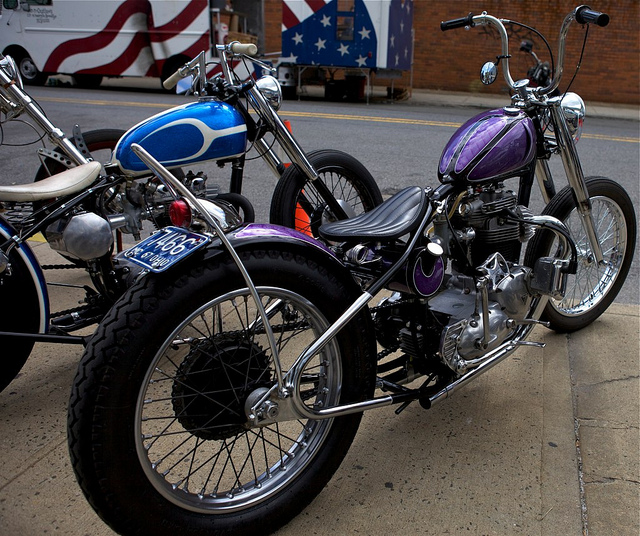
Two motorbikes parked on the sidewalk with a truck on the opposite side of the street.